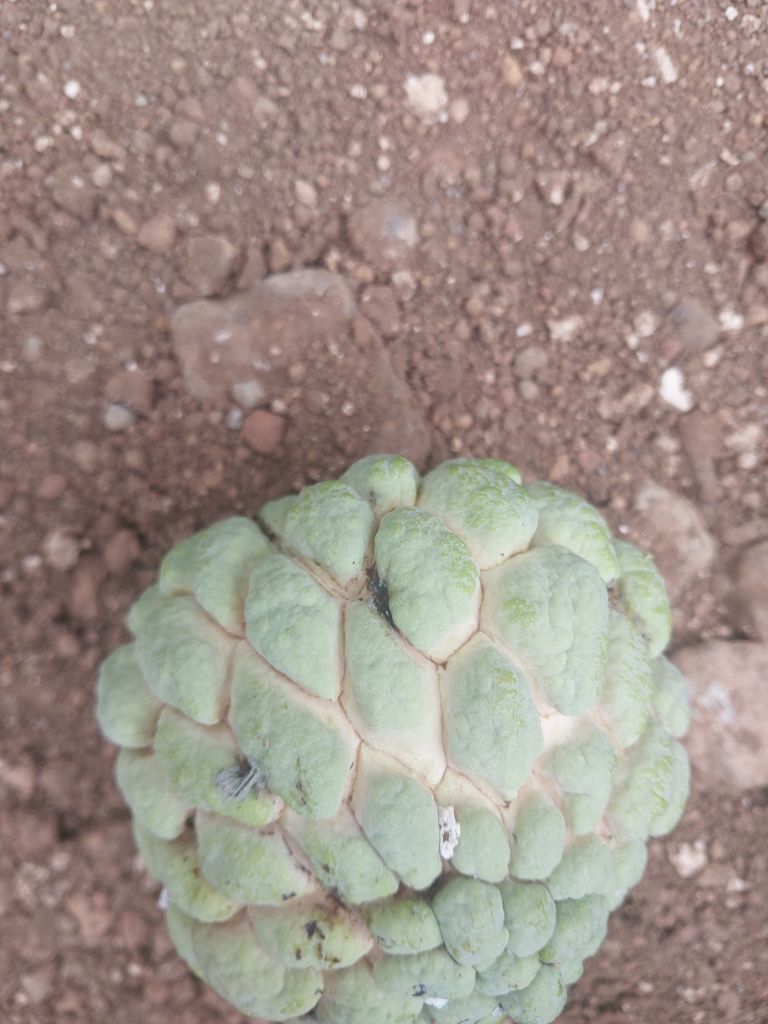
Disease label: Athracnose